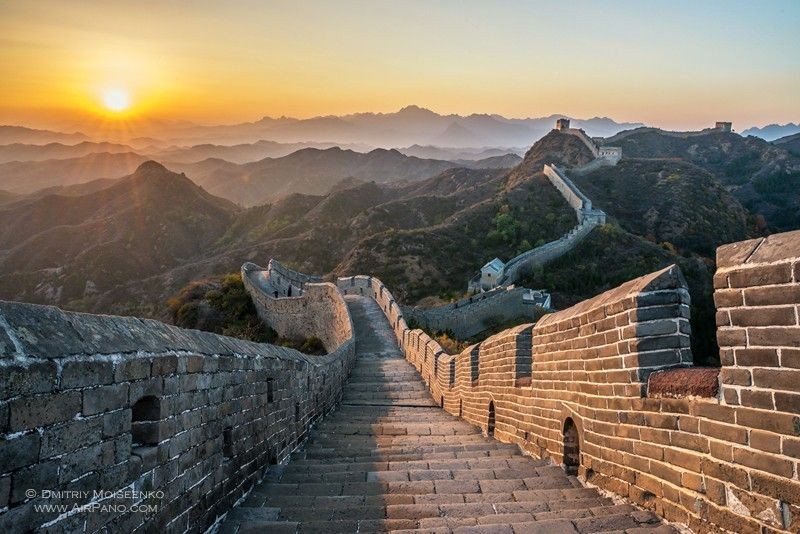
Landmark: Great Wall of China